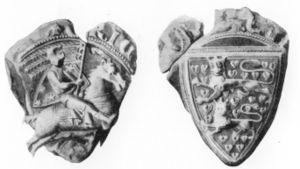
Éric Iᵉʳ de Schleswig, duc de Schleswig de 1257 à 1272.